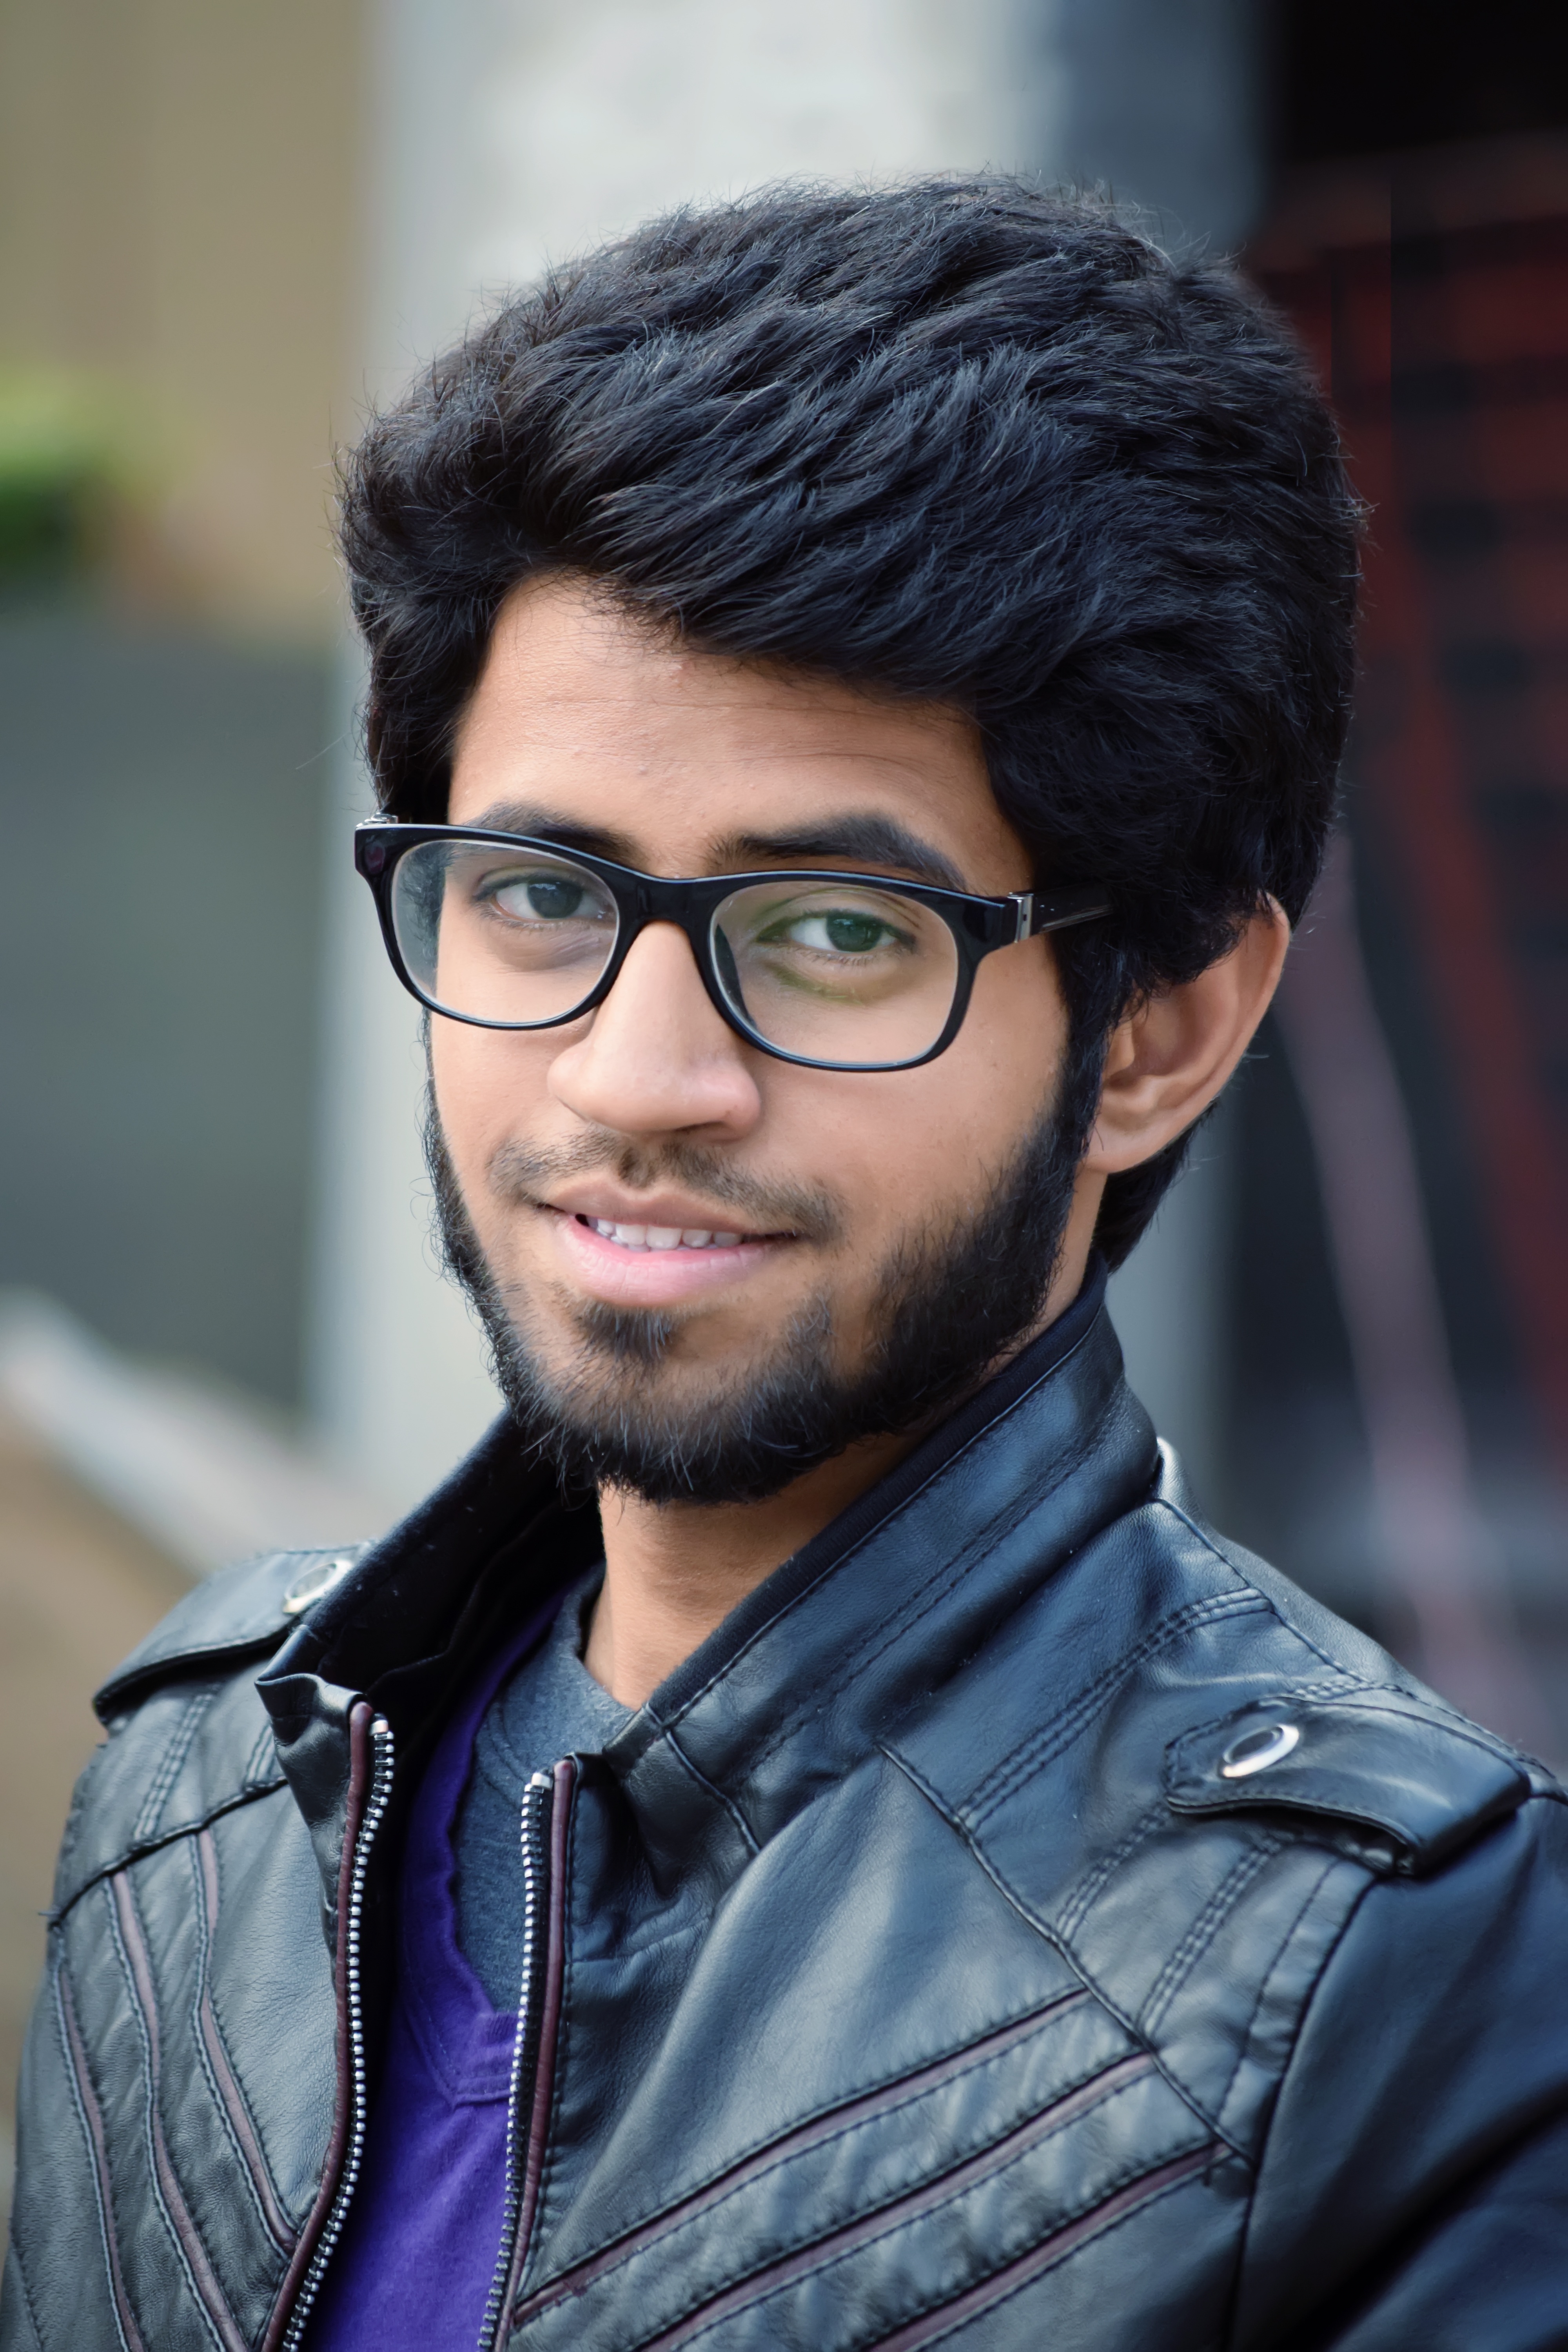
man, hair, camera, photography, male, portrait, model, young, fashion, lifestyle, hairstyle, face, sunglasses, glasses, picture, eyewear, beauty, photo shoot, portrait photography, facial hair, vision care